Anaxilas

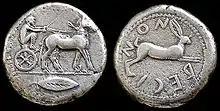
In 484 or 480 BC, Anaxilas won the mule biga event at the Olympic games, and struck this tetradrachm to commemorate his success.

Pausanias tells a somewhat different story. After the second war with the Spartans, Anaxilas assisted the refugees from Messina in the Peloponnese to take Zancle in Sicily.